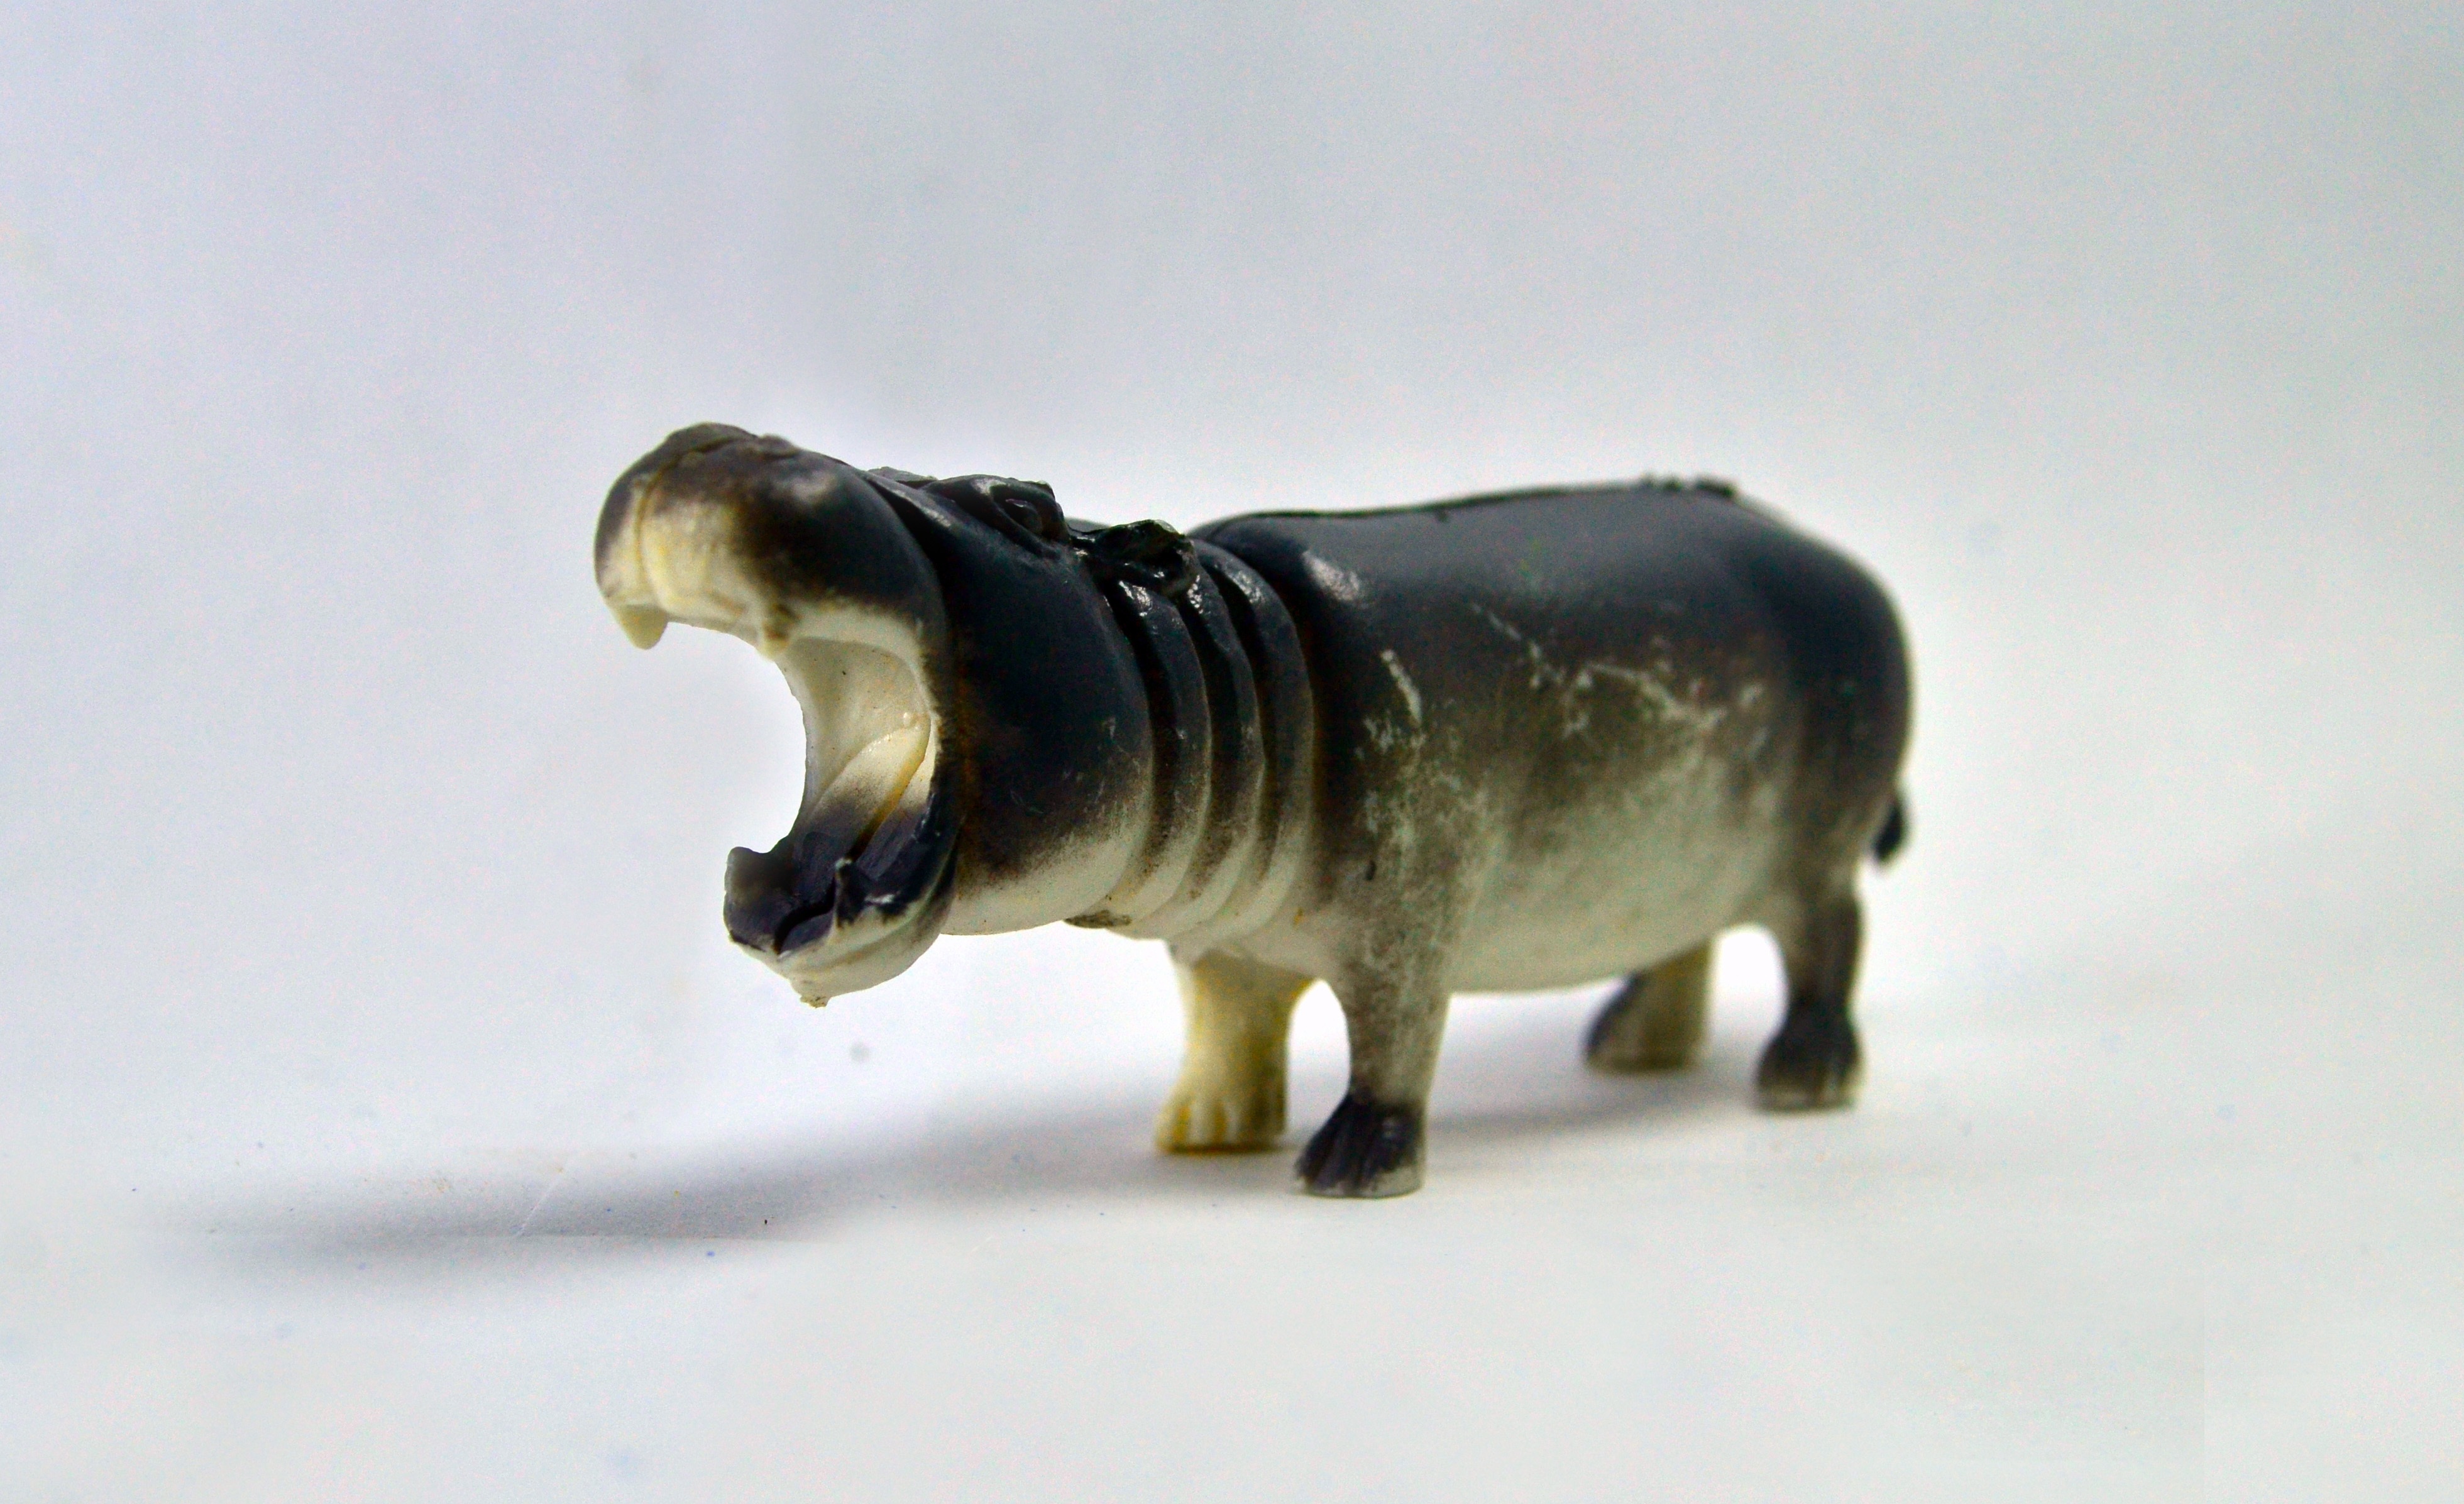
white, wild, horn, mammal, black, toy, fauna, one, icon, hippopotamus